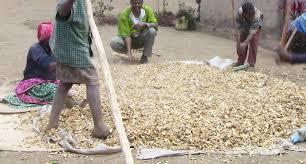
Eneo la wazi Lina watu wanne wakiwa wanafanya kazi ya kuvuna. Watu hawa wamesimama karibu na rundo kubwa la karanga. Karanga zimetabakaa chini kwenye kitambaa jeupe. Mtu mmoja ameinama akiangalia karanga.